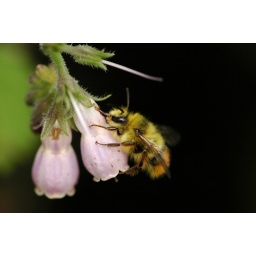
Large Bumbles flying around some flowers in my backyard.